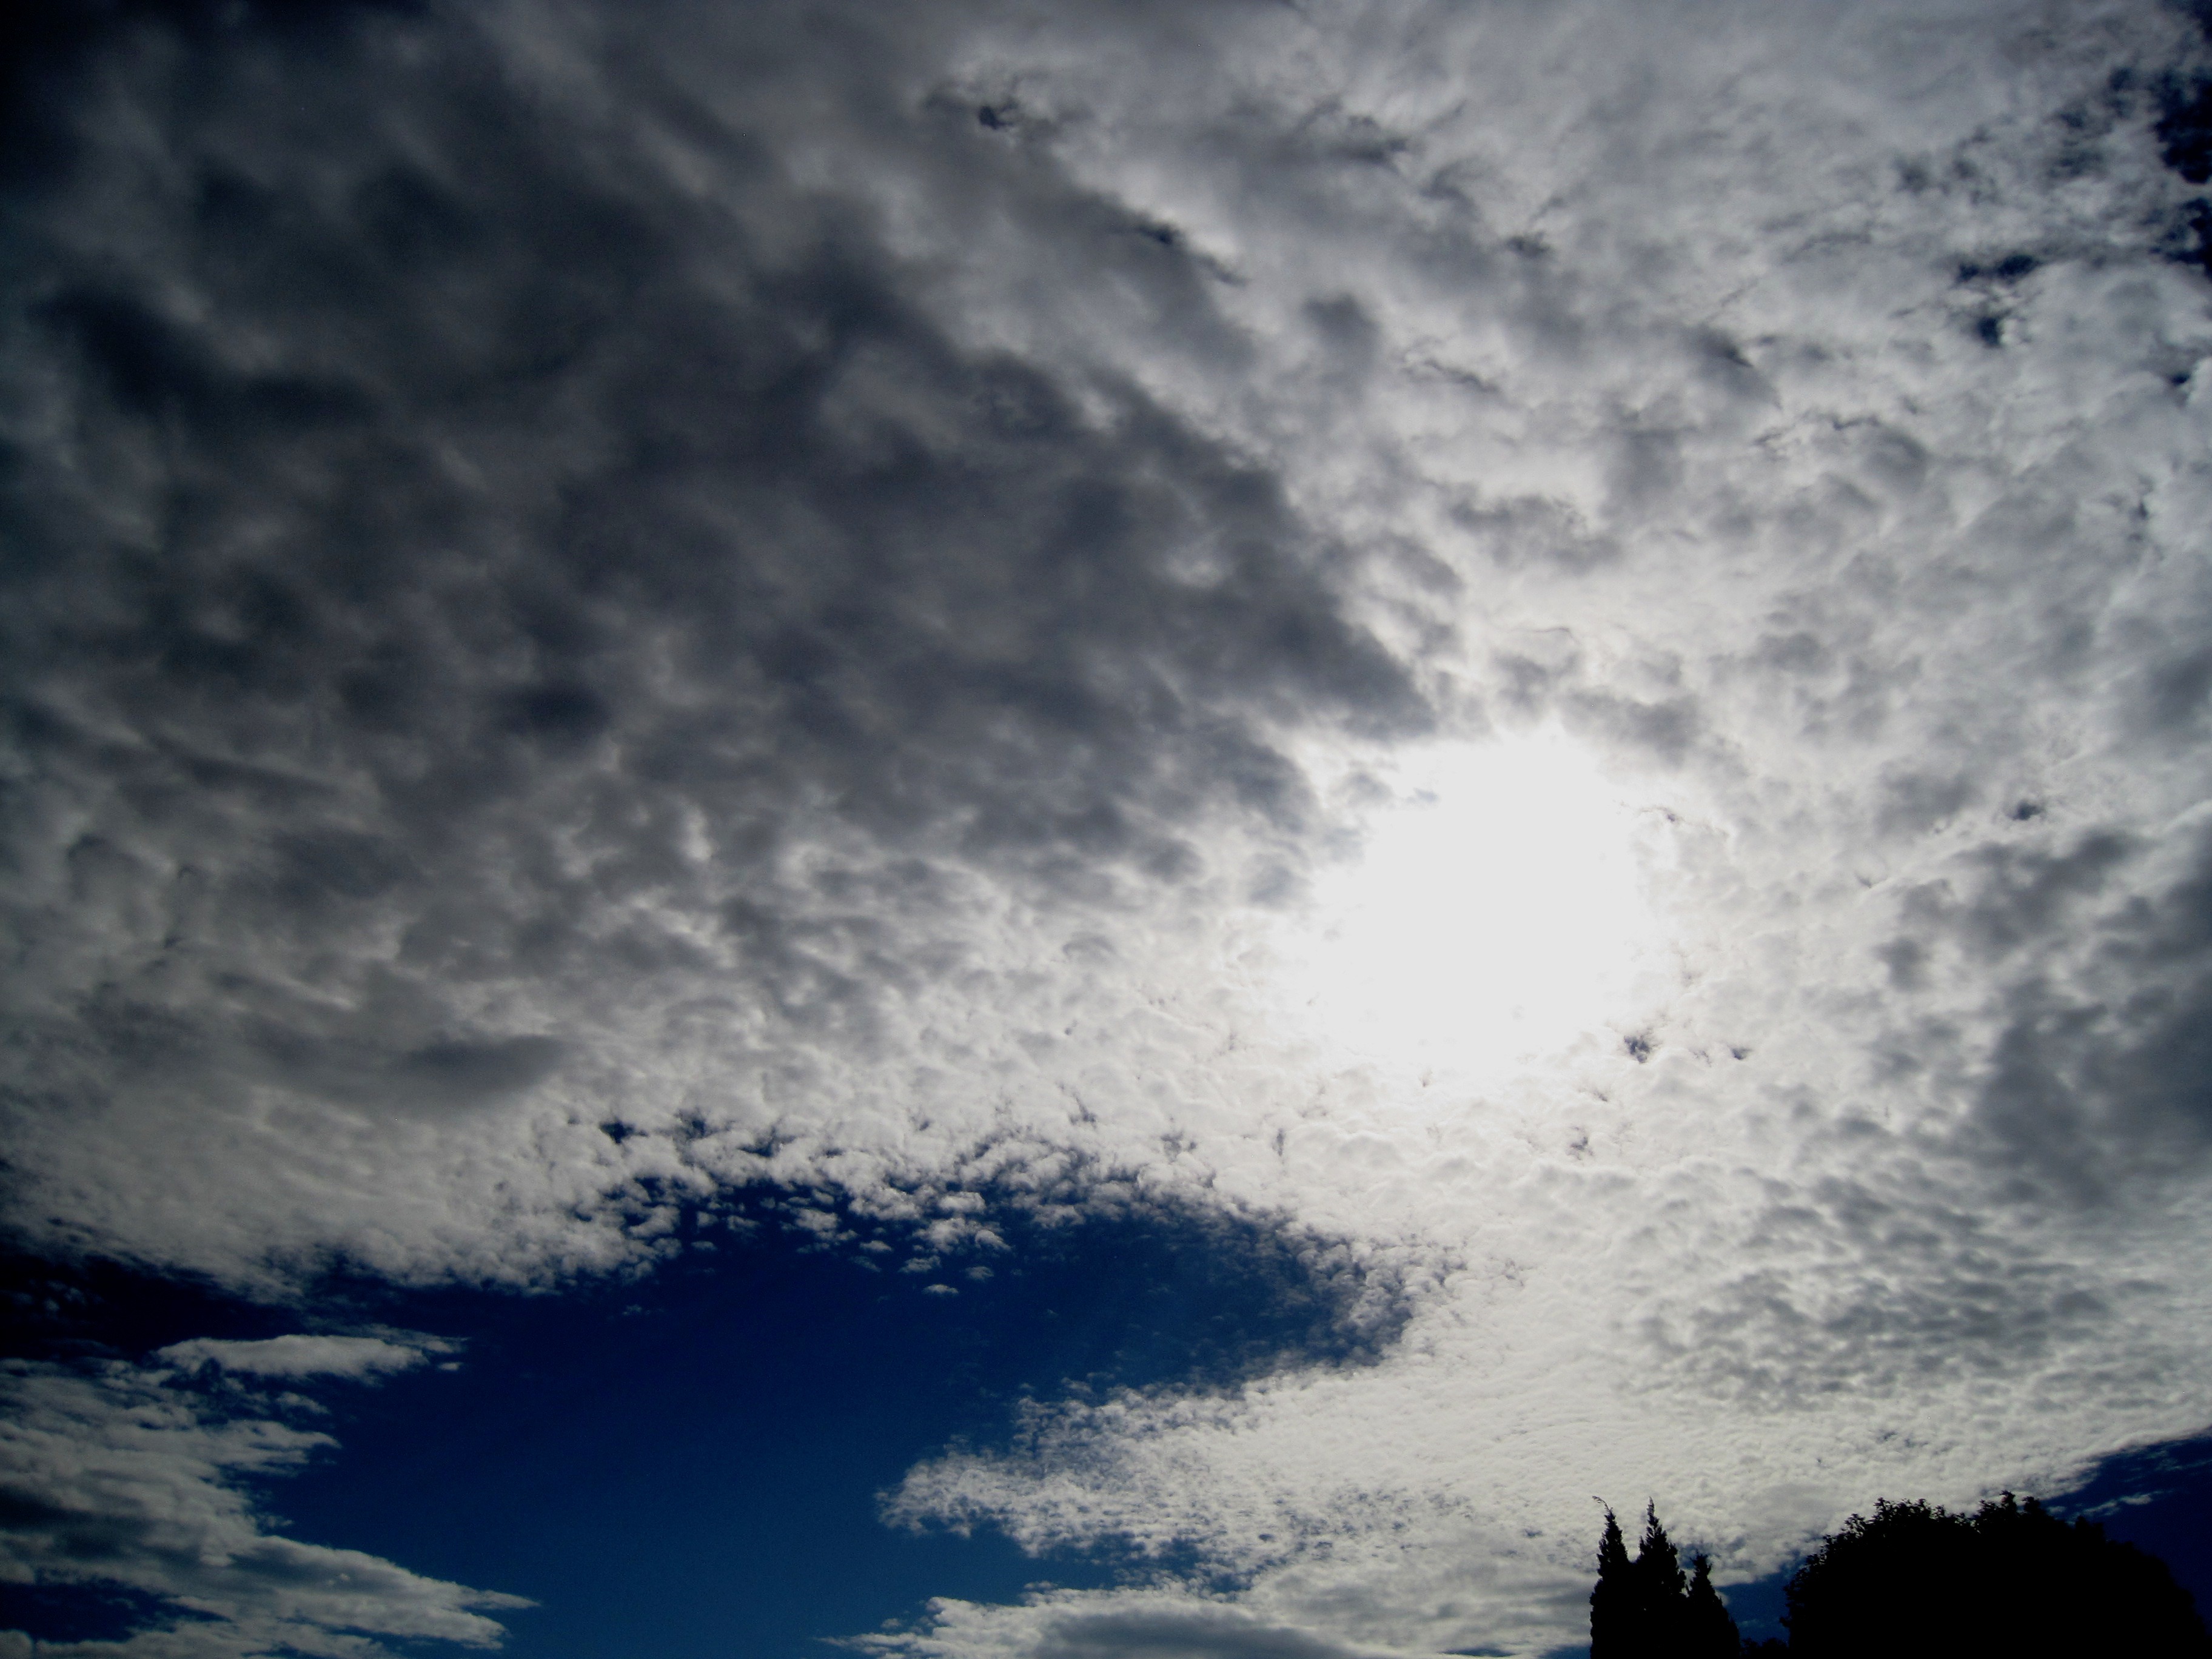
horizon, cloud, sky, sun, white, skyline, sunlight, cloudy, dawn, atmosphere, dusk, evening, fluffy, weather, cumulus, darkness, overcast, monochrome, cloudscape, soft, heavens, meteorology, rain cloud, breathtaking, meteorological phenomenon, atmosphere of earth, flocky clouds